Kerala backwaters

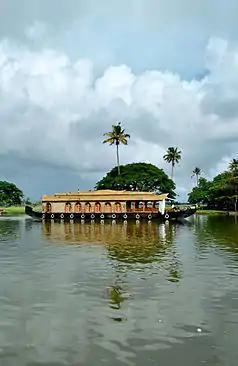
A houseboat view from Vembanad Lake

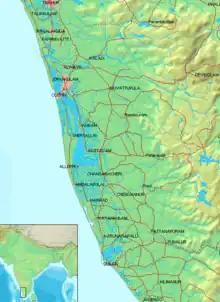
Map of the backwaters in Kerala

The Kerala backwaters are a network of brackish lagoons and canals lying parallel to the Arabian Sea of the Malabar coast of Kerala state in south-western India. It also includes interconnected lakes, rivers, and inlets, a labyrinthine system formed by more than of waterways, and sometimes compared to bayous. The network includes five large lakes linked by canals, both man made and natural, fed by 38 rivers, and extending virtually half the length of Kerala state. The backwaters were formed by the action of waves and shore currents creating low barrier islands across the mouths of the many rivers flowing down from the Western Ghats range. In the midst of this landscape there are a number of towns and cities, which serve as the starting and end points of backwater cruises. There are 34 backwaters in Kerala. Out of it, 27 are located either closer to Arabian Sea or parallel to the sea. The remaining 7 are inland navigation routes.